Vanna Thamizh Pattu

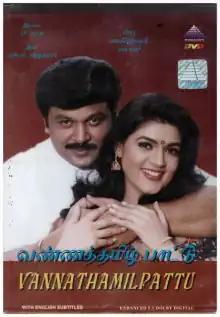
DVD cover

Vanna Thamizh Paatu is a 2000 Indian Tamil-language romantic drama film directed by P. Vasu. The film stars Prabhu, débutantes Vaijayanthi and Mani Chandana. It was released on 17 November 2000.